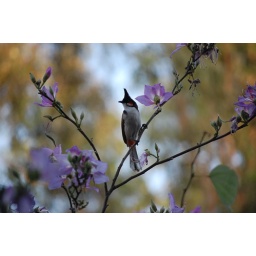
Right across my balcony over the park. This Red Whiskered Bulbul sat on the Kachnar tree and sang beautifully.